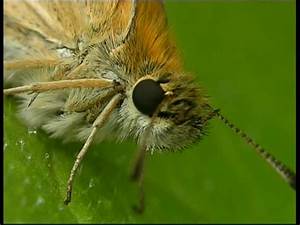
Label: farfalla